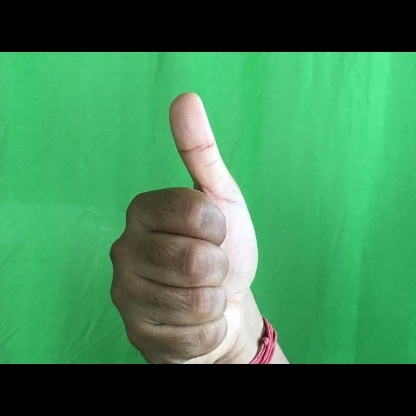
Mudra: Sikharam